Gracie Trotter

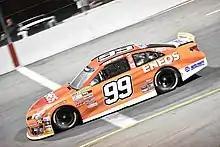
Trotter racing at New Smyrna Speedway in 2020

On January 14, 2020, Trotter was announced as a driver for Bill McAnally Racing (BMR) in the ARCA Menards Series West, as well as for select ARCA Menards Series and ARCA Menards Series East races. Trotter finished 16th in her debut ARCA East race at New Smyrna Speedway, while engine issues left her 22nd in her ARCA Menards Series debut at Phoenix Raceway. In ARCA West, Trotter finished fourth in her debut race at the Las Vegas Motor Speedway (LVMS) Bullring, before the COVID-19 pandemic put the season on hold. She returned from the hiatus with a pair of seventh-place finishes, followed by a career-best third at Irwindale Speedway. At Douglas County Speedway, Trotter again earned a new career-best finish, placing second to race winner Blaine Perkins.